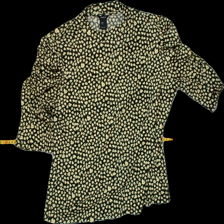
View: front
Type: Blouse
Category: Ladies
Brand: Sharp (lindex)
Colors: Multicolor, Black, Yellow
Material: 100% Poly
Pattern: Floral print
Cut: Collar
Size: L
Trend: No trend
Stains: No
Damage: 0
Price range: 100-150
Recommended usage: Reuse